Denton, Texas

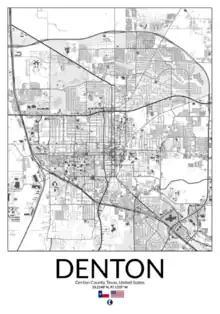
Denton, TX city map; outlines and buildings updated in 2023

Denton is a city in the U.S. state of Texas and the county seat of Denton County. With a population of 139,869 as of 2020, it is the 20th-most populous city in Texas, the 177th-most populous city in the United States, and the 10th-most populous city in the Dallas–Fort Worth metroplex.